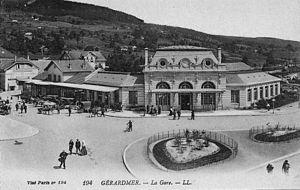
Carte postale ancienne éditée par LL, n°194
La ligne de Laveline-devant-Bruyères à Gérardmer est une ligne ferroviaire française qui relie Laveline-devant-Bruyères, située sur la ligne d'Arches à Saint-Dié, à Gérardmer. La ligne est entièrement située dans le département des Vosges en région Lorraine.
La gare de Gérardmer est une gare ferroviaire française de la ligne de Laveline-devant-Bruyères à Gérardmer, située sur le territoire de la commune de Gérardmer dans le département des Vosges en région Grand Est.
Gérardmer [ ʒeʁaʁme], en vosgien de la montagne [ ʒiʁoːmwɛ] ou [ ʒʁoːmwɑː], est une commune française de moyenne montagne située dans le département des Vosges, dans la région administrative Grand Est.